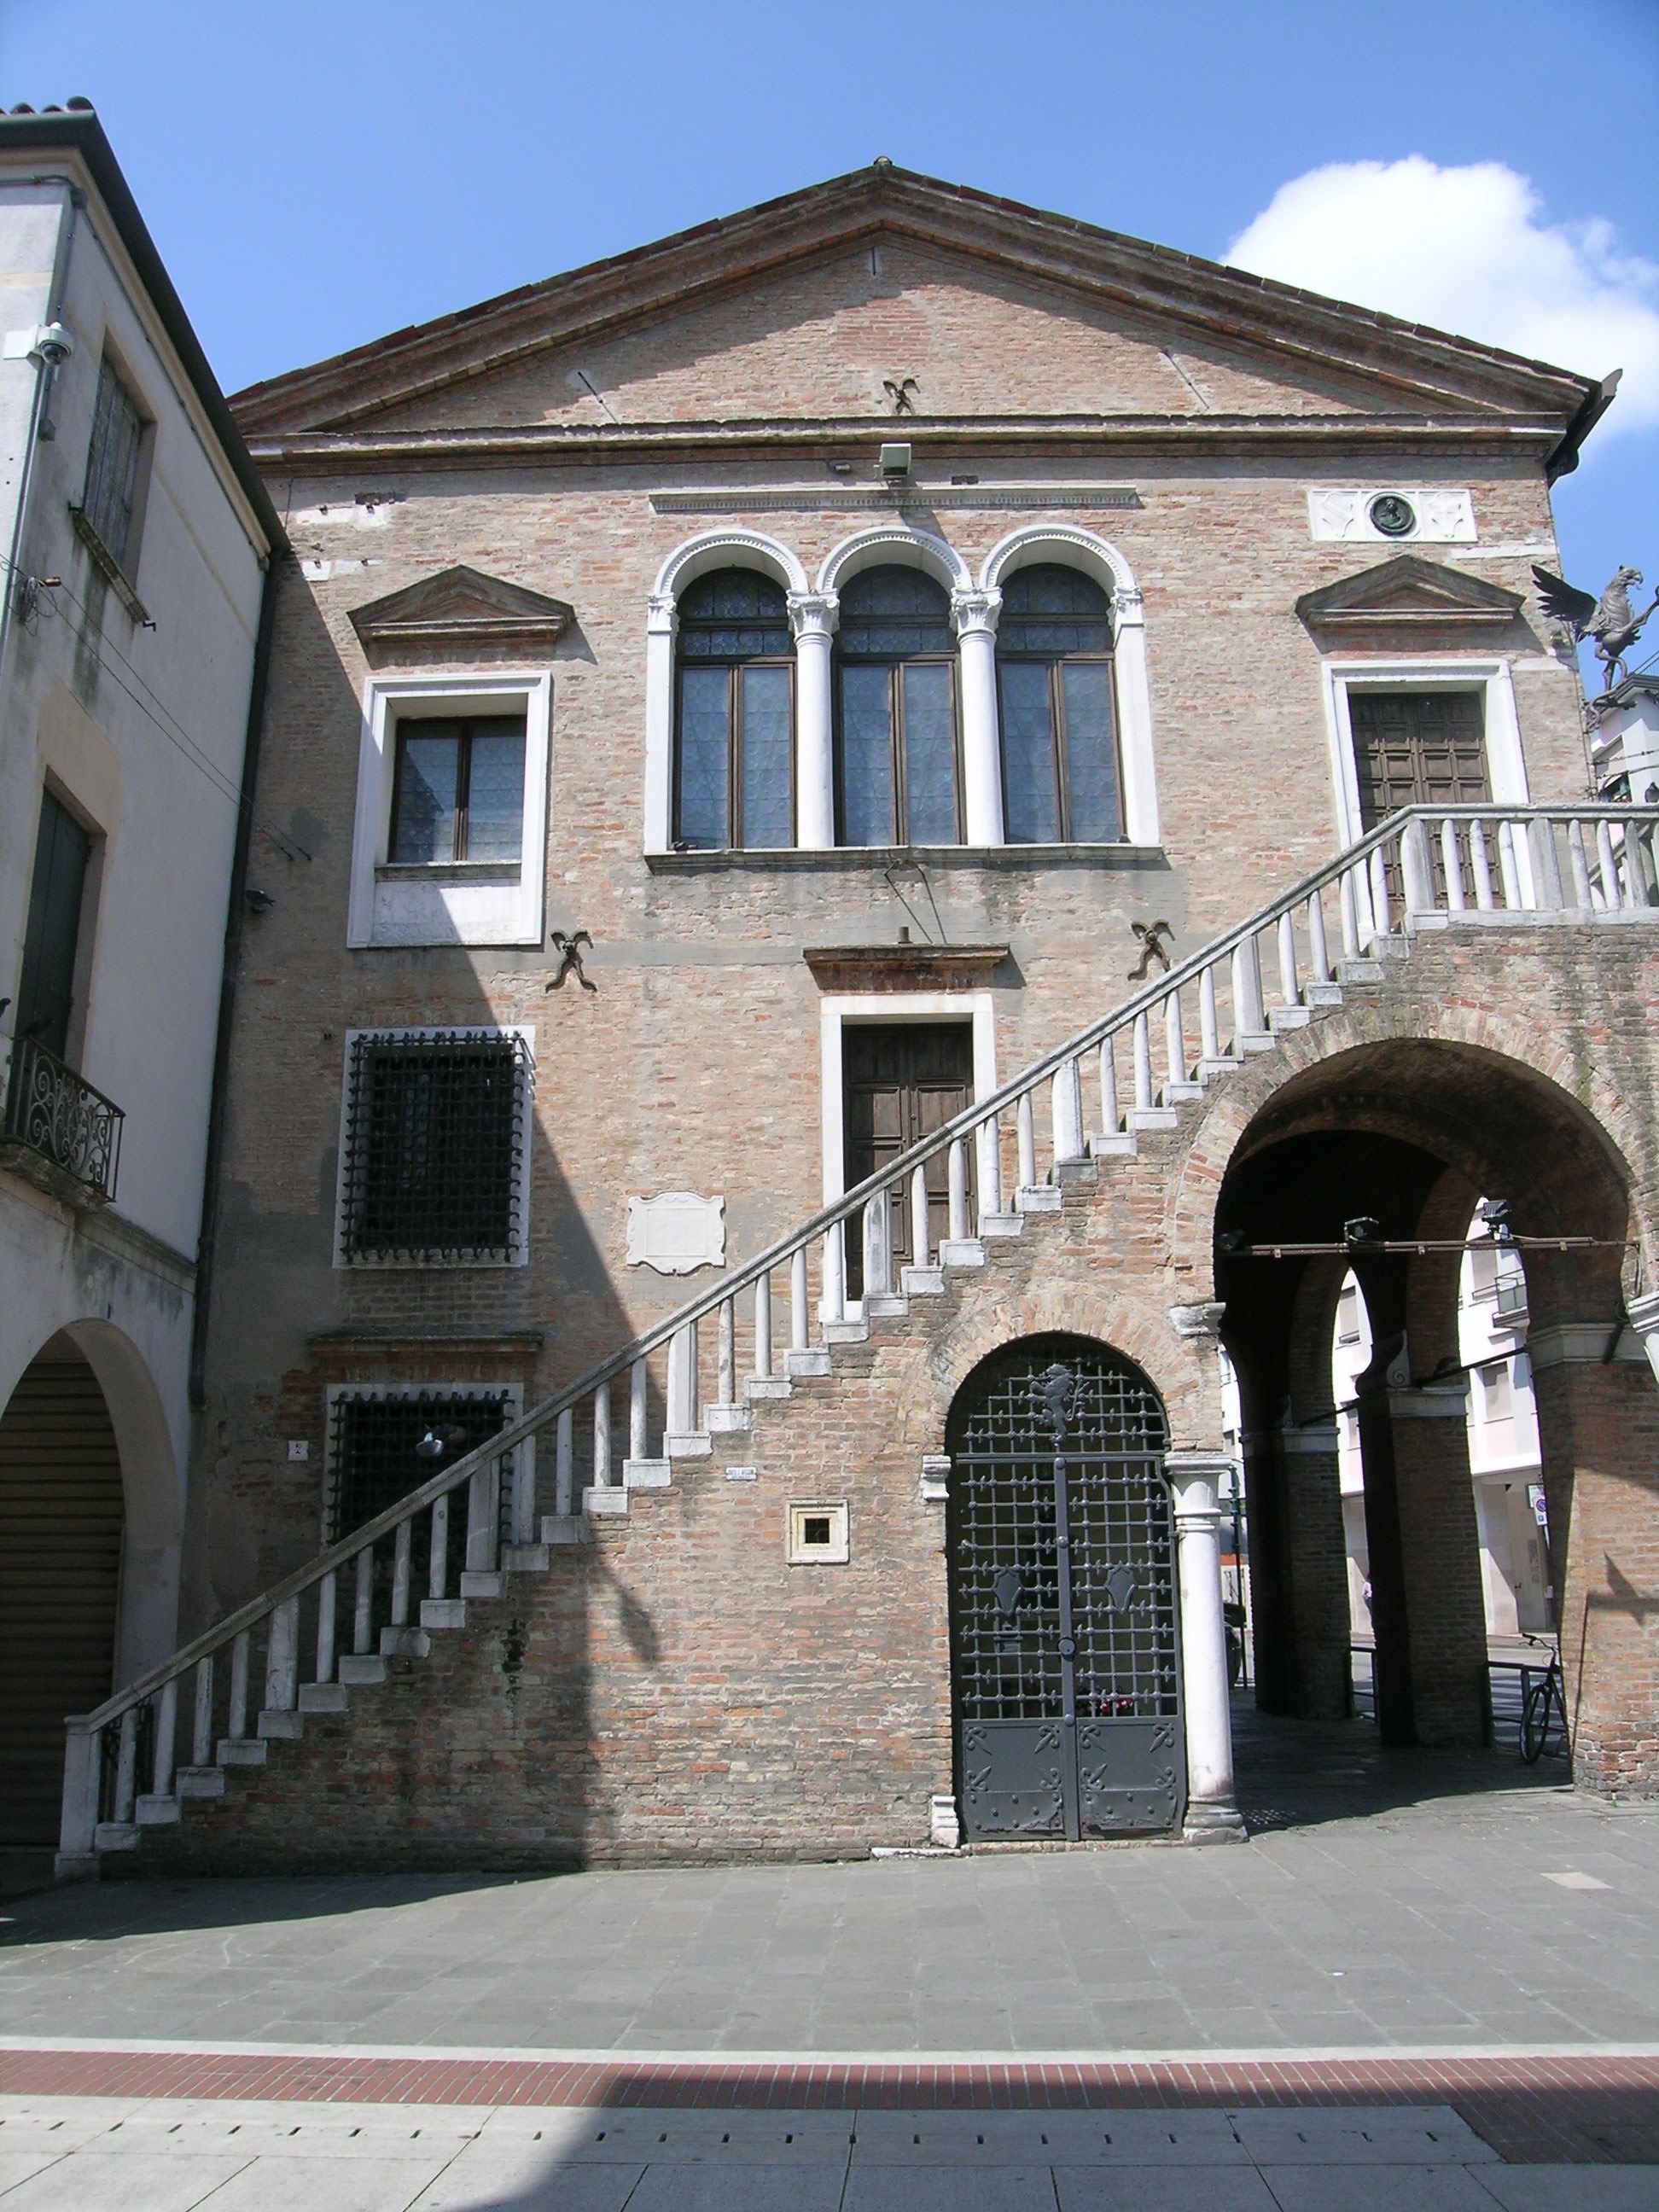
architecture, house, town, building, staircase, arch, facade, property, church, synagogue, estate, venice mestre